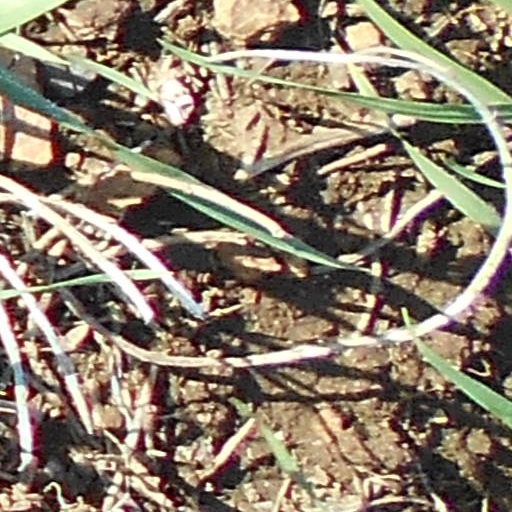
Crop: wheat